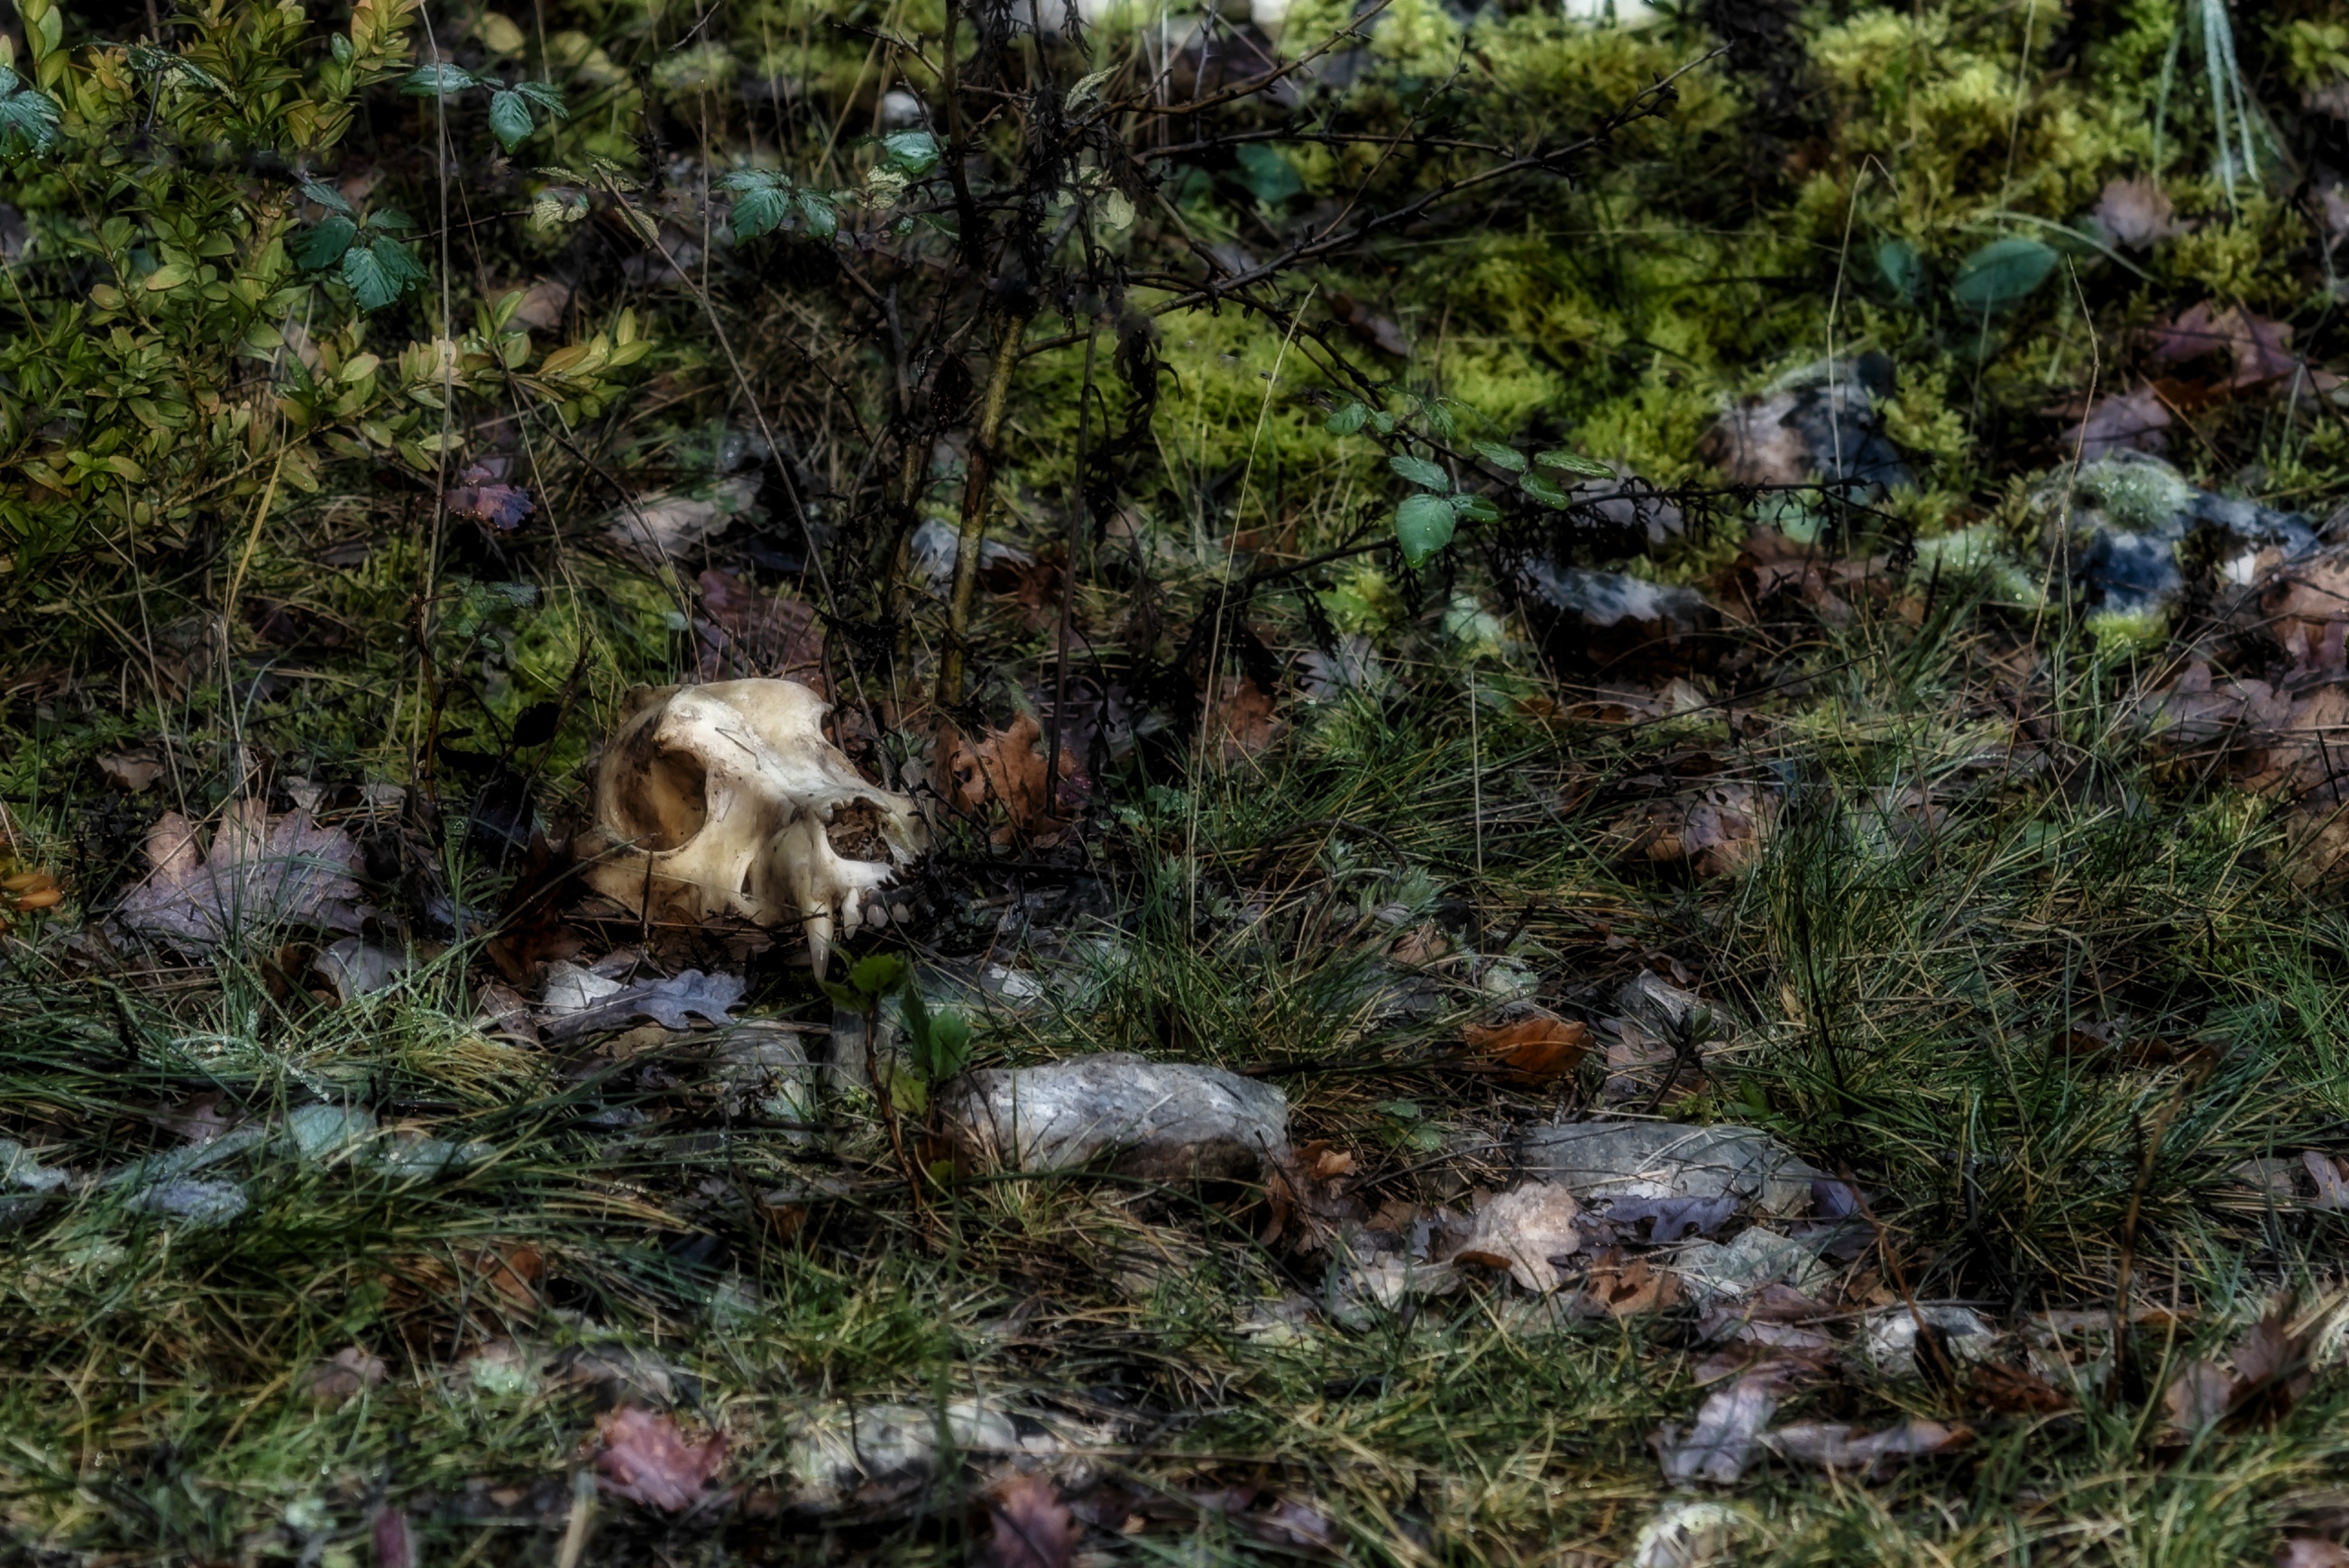
tree, forest, wilderness, animal, wildlife, jungle, garden, skull, fauna, rainforest, undergrowth, woodland, habitat, natural environment